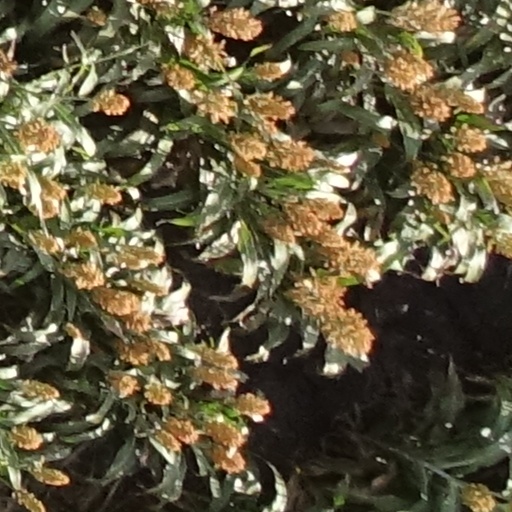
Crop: sorghum